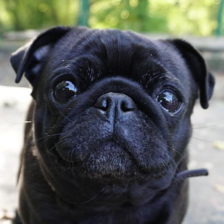
Label: animals